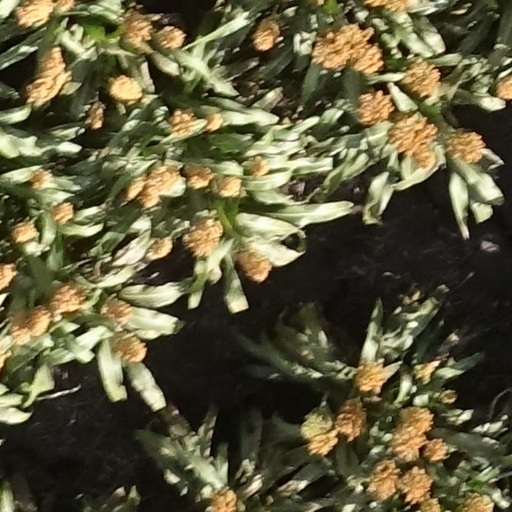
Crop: sorghum